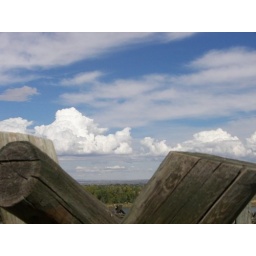
Looking through the cross in the fence out to the gorgeous blue sky of Pineridge Natural Area.